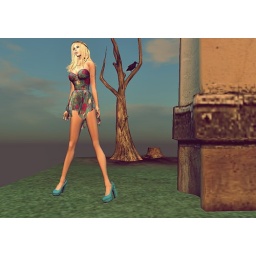
He likes to dress me up in colorful things